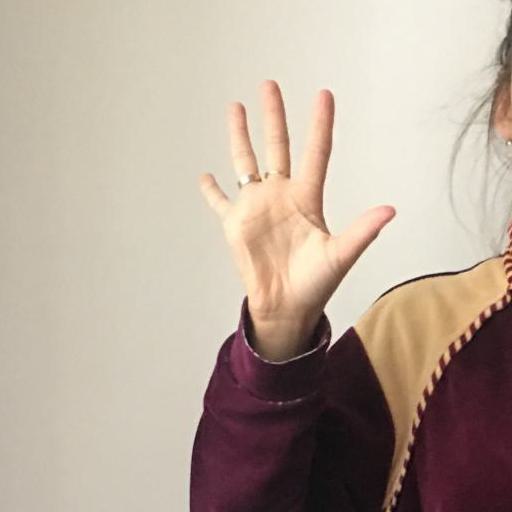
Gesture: palm